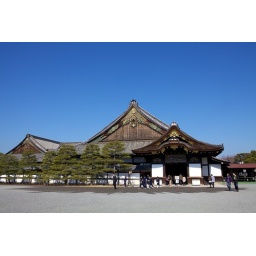
Blue sky above the castle